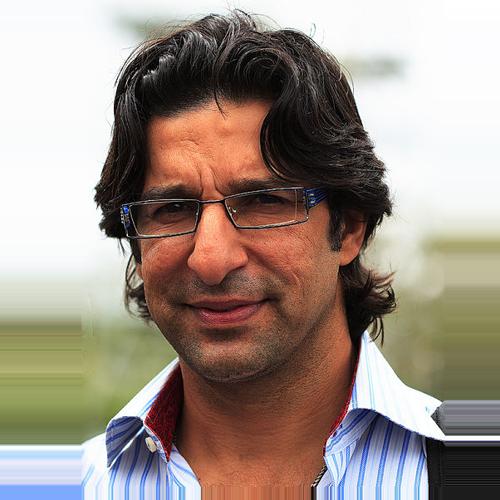
Age: 40